Queen's Campus, Durham University

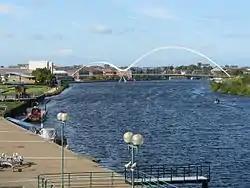
Infinity Bridge, joining the campus (left) to the planned North Shore development

By 2000 student numbers had reached 1,350, with plans to grow to 2,000 by 2003. It was bigger than any other Durham college, and set to keep growing. It was therefore decided to split UCS into two colleges that would be similar to the colleges in Durham City. The colleges were established as "shadow colleges" in October 2000. The two new colleges, named John Snow and Stephenson (originally George Stephenson) after the physician and the engineer, were formally established in September 2001, replacing UCS.